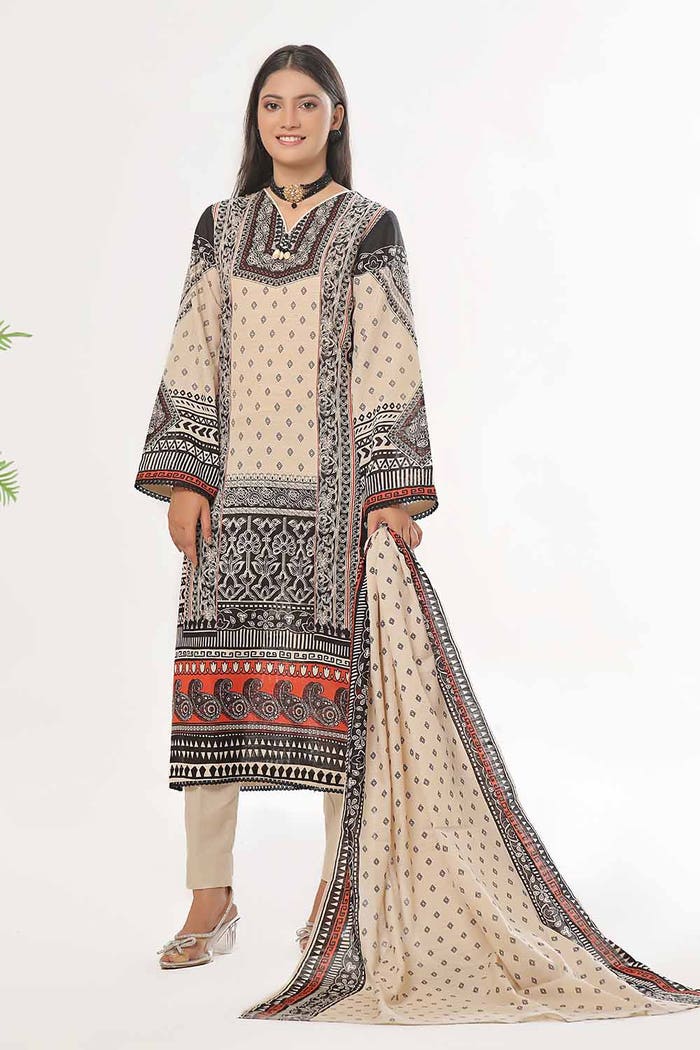
beige multi embroidered cotton suit